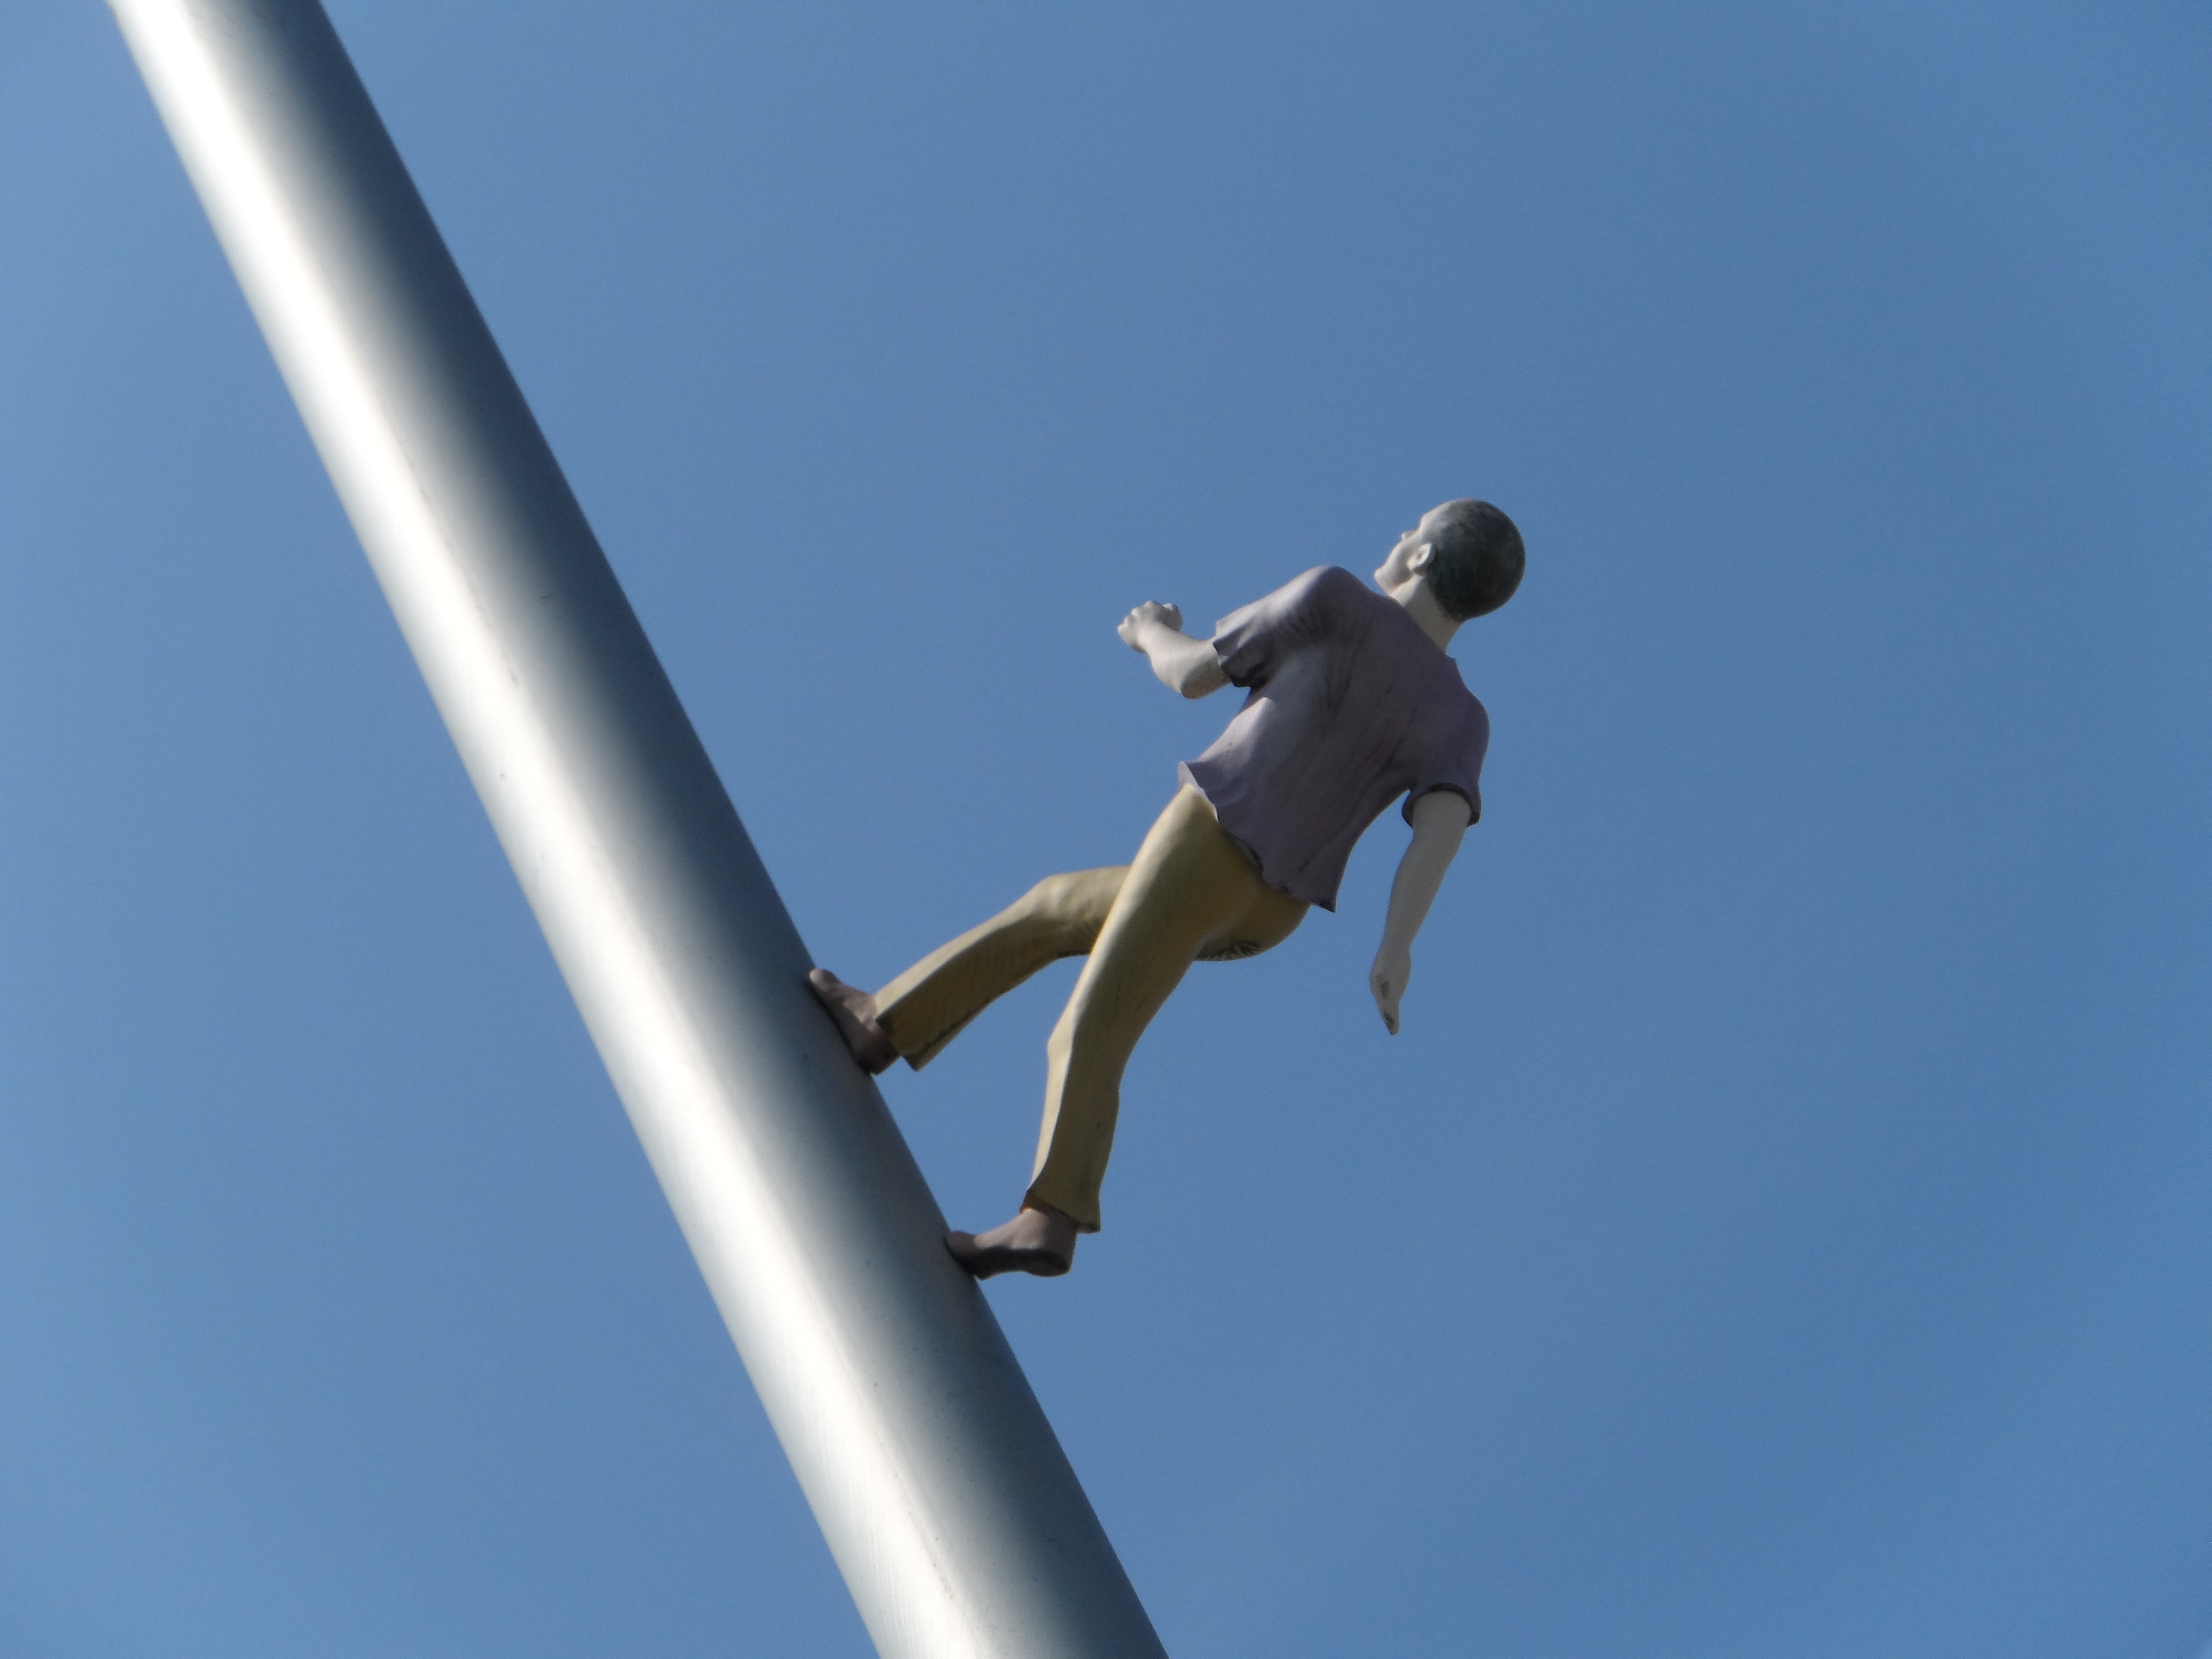
man, sky, plastic, wind, jumping, diving, steep, object, modern, artwork, fig, sculpture, art, determination, painted, detail, intervention, go, upward, kassel, art object, ease, outside art, man walking to the sky, heaven help us, documenta ix, jonathan borofsky, culture station, station forecourt, steel pipe, fiber glass, angle of inclination, atmosphere of earth